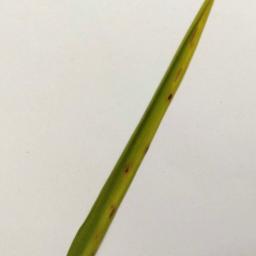
Label: Rice___Brown_Spot